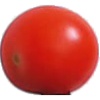
Label: Tomato Cherry Red 1